Metzengerstein

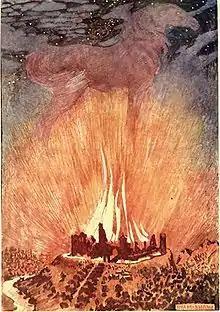
Illustration by Byam Shaw for a London edition dated 1909

The story, told by an unnamed third-person narrator, takes place in Hungary at an unspecified date. There is a rivalry between two wealthy families—the Metzengersteins and the Berlifitzings—which is so old that no one knows how far back it dates. The narrator states that its origin appears to rely on an "ancient" prophecy: "A lofty name shall have a fearful fall when, as the rider over his horse, the mortality of Metzengerstein shall triumph over the immortality of Berlifitzing."